Percy Coldrick

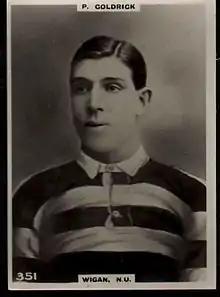

Albert Percival "Percy" Coldrick (born 1 November 1888 – 26 December 1953) was a Welsh dual code rugby player who played rugby union for Newport and rugby league for Wigan. He represented Wales under the union code and Wales and Great Britain under league rules.